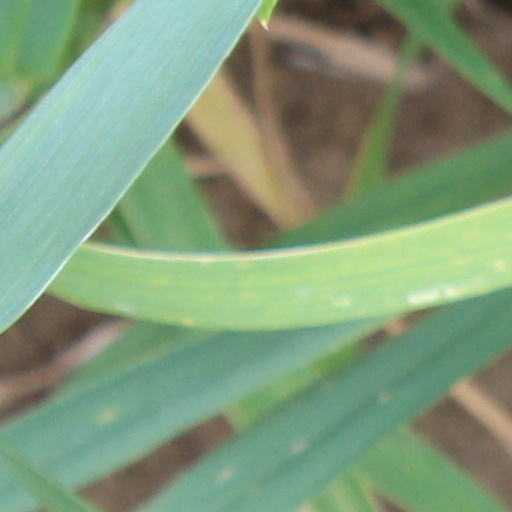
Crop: wheat